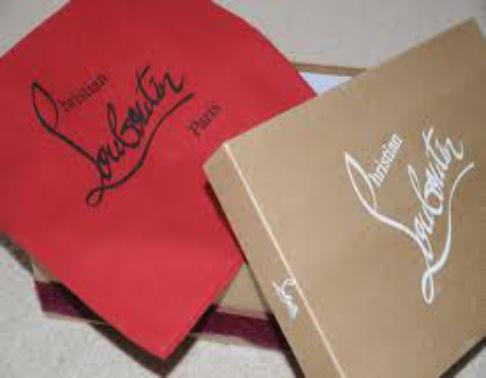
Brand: Christian Louboutin
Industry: Clothes